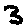
Label: 3